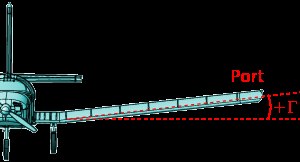
Lommatzsch FES-530 Lehrmeister / Design og udvikling / Konstruktion
Måling af dihedral vinkel
Lommatzsch FES-530 Lehrmeister er et tosædet skolesvævefly, der blev udviklet i den daværende Deutsche Demokratische Republik midt i 1950erne. Over 300 fly blev bygget, i tre forskellige versioner med 17 m og 15 m spændvidde. Det var det første fly som blev udviklet og gik i serieproduktion i DDR.